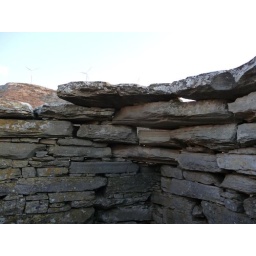
Ancient stone houses near Styra